Ares

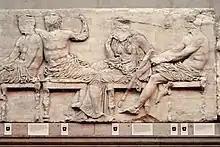
Ares (right) with Demeter, Dionysus and Hermes on the frieze of the Parthenon, ca. 447–433 BC, British Museum.

Like most Greek deities, Ares was given animal sacrifice; in Sparta, after battle, he was given an ox for a victory by stratagem, or a rooster for victory through onslaught. The usual recipient of sacrifice before battle was Athena. Reports of historic human sacrifice to Ares in an obscure rite known as the "Hekatomphonia" represent a very long-standing error, repeated through several centuries and well into the modern era. The "hekatomphonia" was an animal sacrifice to Zeus; it could be offered by any warrior who had personally slain one hundred of the enemy. Pausanias reports that in Sparta, each company of youths sacrificed a puppy to Enyalios before engaging in a hand-to-hand "fight without rules" at the Phoebaeum. The chthonic night-time sacrifice of a dog to Enyalios became assimilated to the cult of Ares. Porphyry claims, without detail, that Apollodorus of Athens (circa second century BC) says the Spartans made human sacrifices to Ares, but this may be a reference to mythic pre-history.